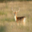
Label: deer